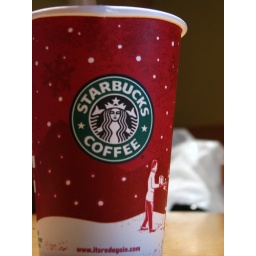
A cup of green tea in Starbucks after a heavy lunch.